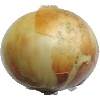
Label: white_onion